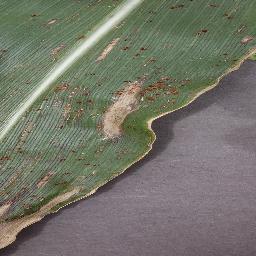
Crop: corn
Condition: (maize)_northern_blight